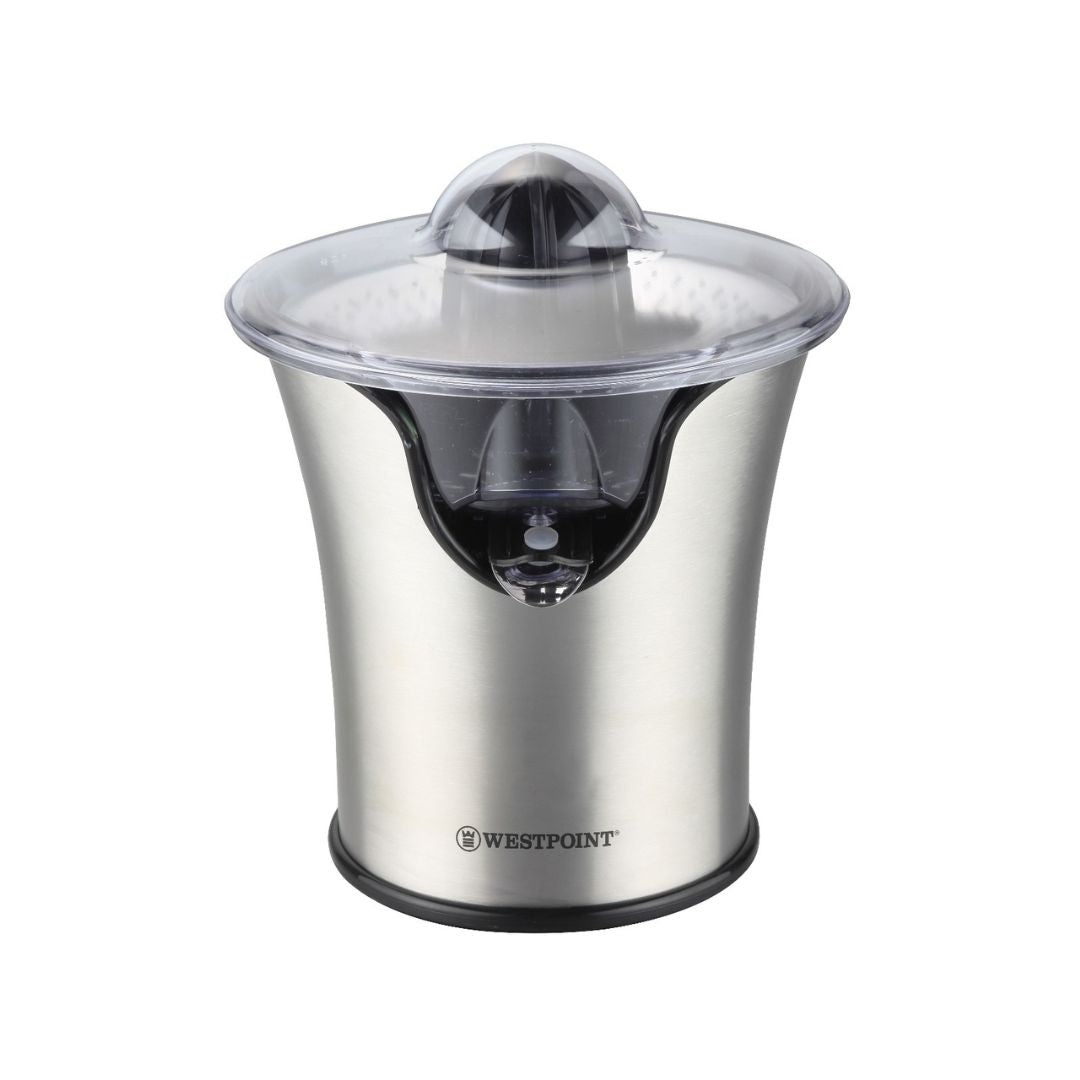
Deluxe Citrus Juicer WF-554
Deluxe Citrus Juicer With Stainless-Steel Sieve (Dishwasher Safe) Easy to Clean Stainless-Steel Fruit Juicer Detachable Juice Cone and Juicer Collector Tray Stainless-Steel Pouring Spout One Press Operation 85 Watts 220 - 240V 50/60 HZ 2 Years Warranty
Brand: WESTPOINT PAKISTAN
Category: Home & Garden > Kitchen & Dining > Kitchen Appliances > Juicers